Abhiṣeka (Buddhism)

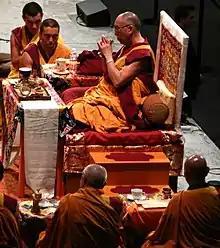
His Holiness the 14th Dalai Lama holds a vajra offering mudra while preparing the Kalachakra mandala during a Kalachakra empowerment ceremony in Washington D.C., USA

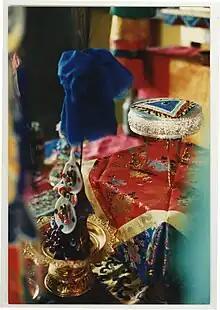
A torma and mandala offering for a Vajrakilaya empowerment ceremony

To practice tantric yoga, it is considered necessary to receive a tantric empowerment (Skt. "abhiṣeka"; Tib. "wang") from a qualified tantric master ("Vajracarya", "vajra master"). The Sanskrit term "abhiṣeka" refers to ritual bathing or anointing. Mipham states that empowerment produces the view of mantra in one's being and that this is the basis for the practice of Vajrayana. According to Mipham,